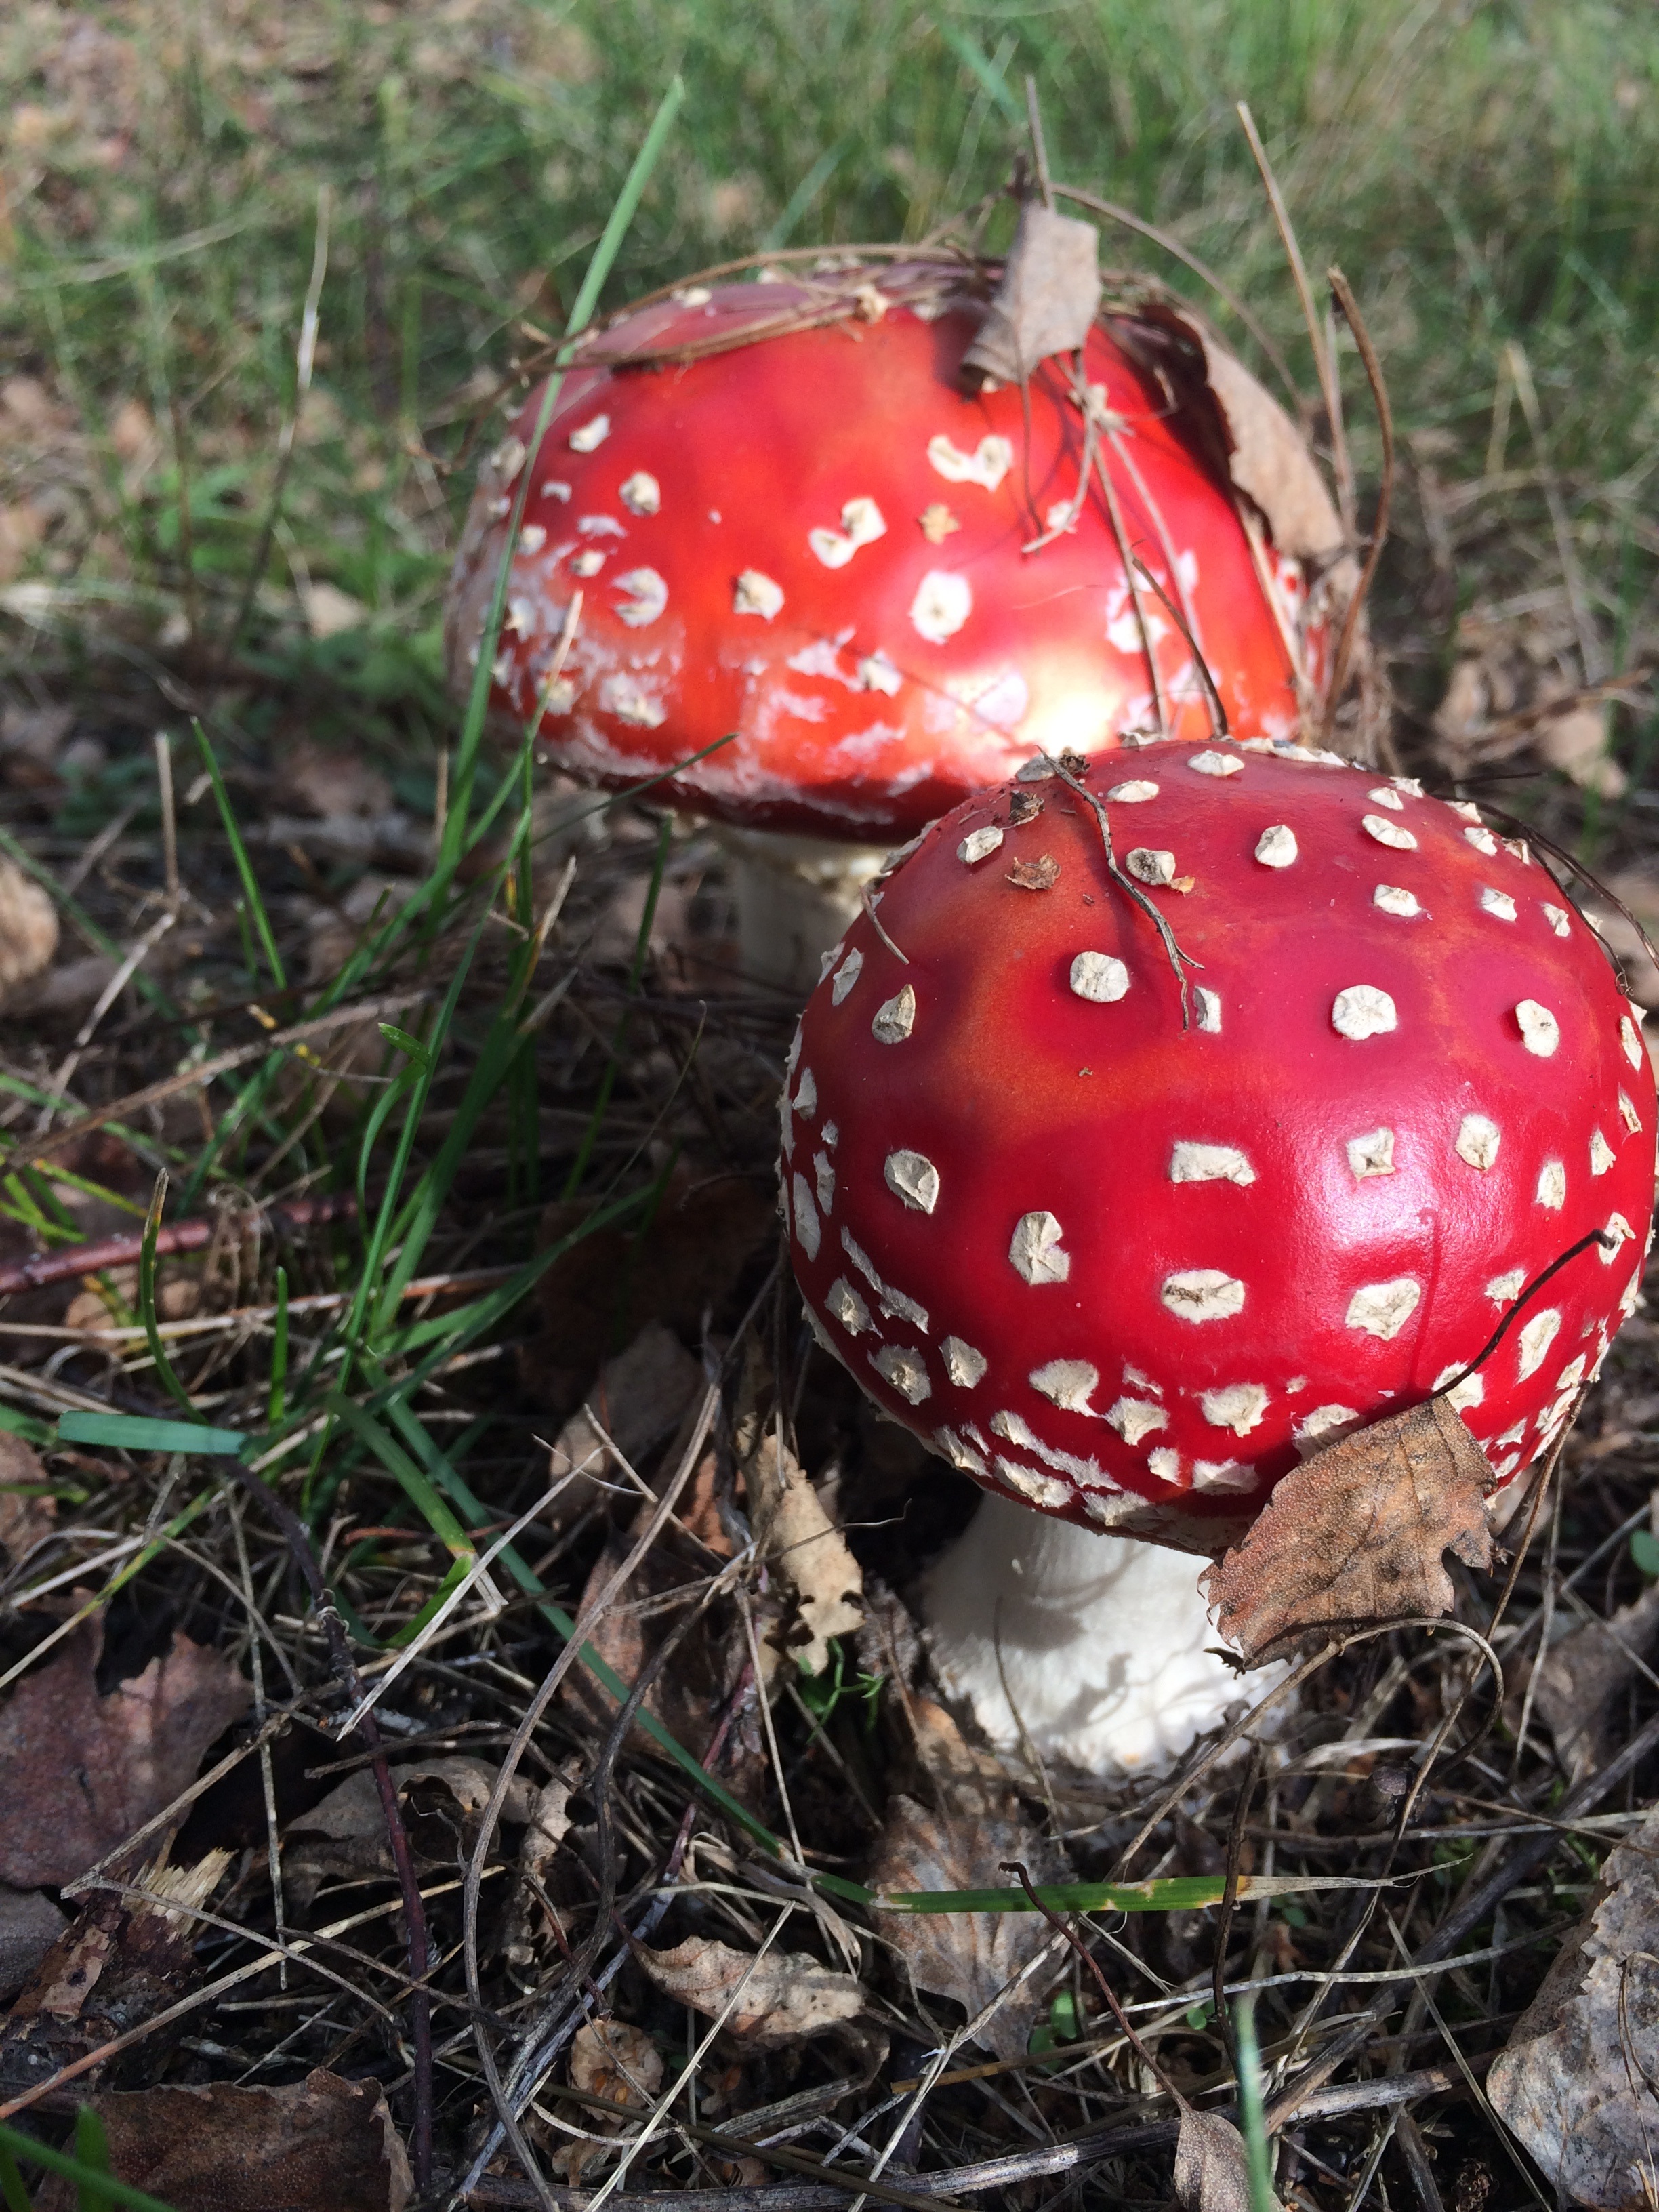
red, mushroom, fungus, fungi, agaric, bolete, amanita muscaria, matsutake, edible mushroom, medicinal mushroom, penny bun, unpleasant, mushroom poison